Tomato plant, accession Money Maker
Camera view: vertical (180 deg); turntable rotation: 240 degrees
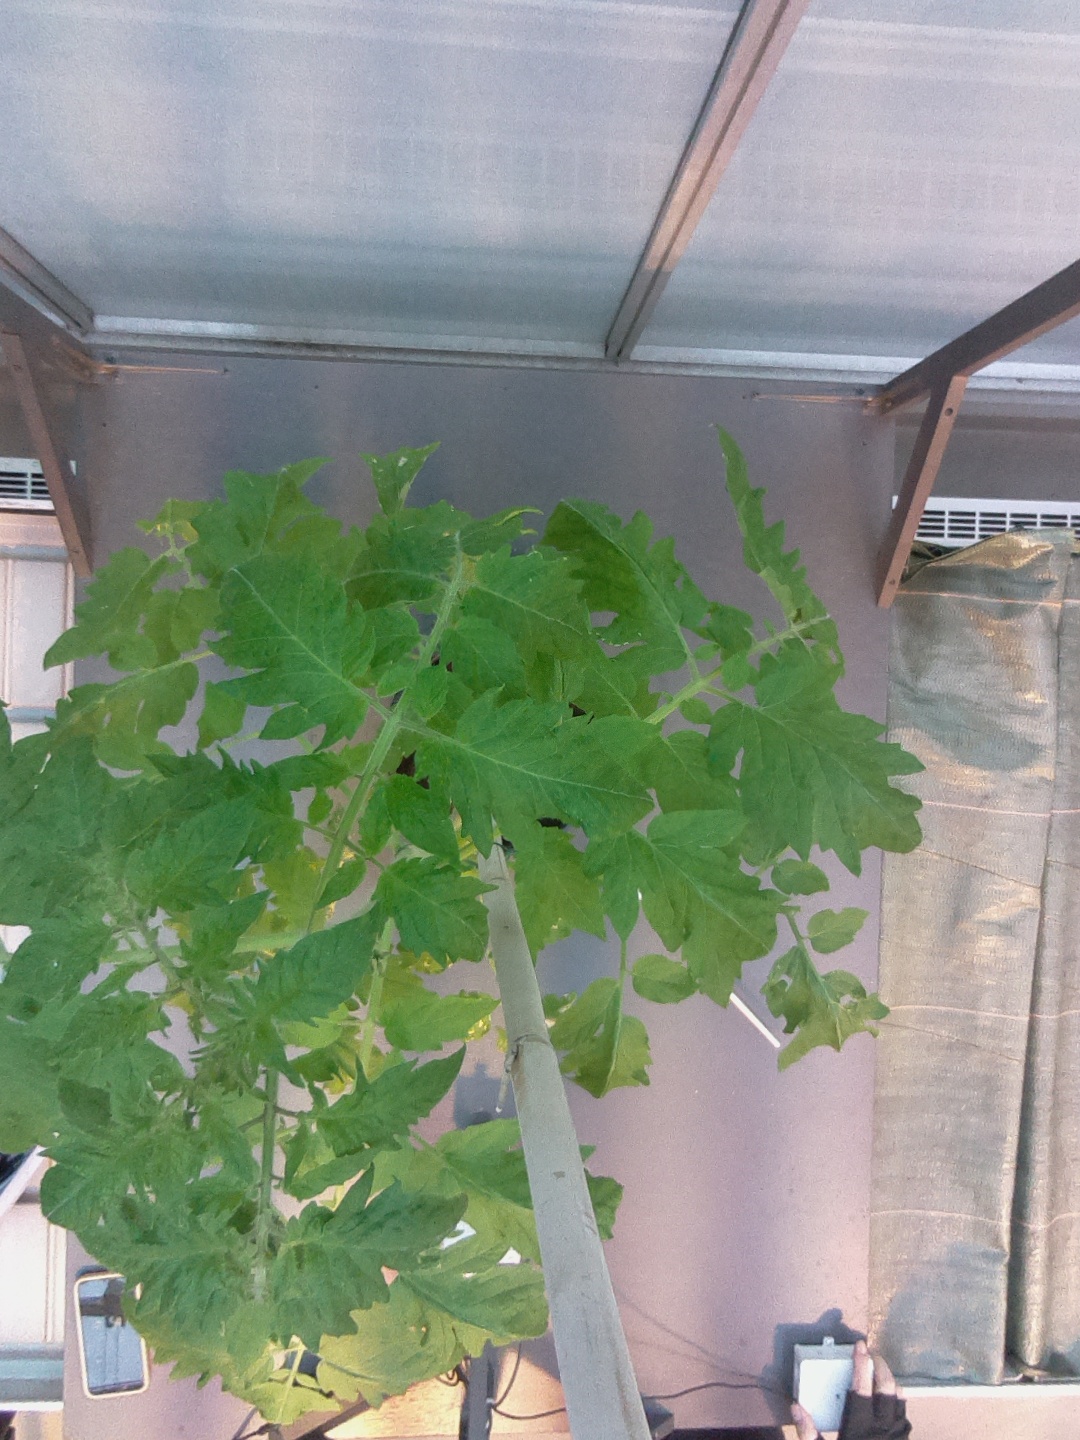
BBCH growth stage 54: 4 inflorescences visible